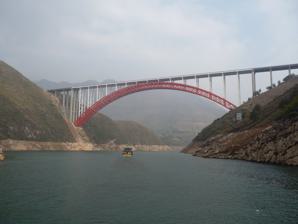
Building: Daning River Bridge
Country: China
Year built: 2009
Bridge in Chongqing, China Daning River Bridge 大宁河桥 Coordinates 31°06′49″N 109°53′23″E / 31.113528°N 109.889694°E / 31.113528; 109.889694 Carries G42 Hurong Expressway Crosses Daning River Locale Wushan , Chongqing , China Other name(s) Daninghe Bridge Characteristics Design Arch Bridge Material Steel/concrete Total length 681 metres (2,234 ft) Width 24.5 metres (80 ft) Longest span 400 metres (1,300 ft) Clearance above 219 metres (719 ft) History Opened 2009 Location The Daning River Bridge is an arch bridge near Wushan , Chongqing , China . The bridge opened in 2009 carrying traffic on the G42 Shanghai–Chengdu Expressway across the Daning River . The bridge spans 400 metres (1,300 ft) making it one of the longest arch bridges in the world . The bridge is also among the highest in the world however the reservoir created by the construction of the Three Gorges Dam has increased the height of the river below the bridge and the full 219 metres (719 ft) clearance is no longer visible. See also List of longest arch bridge spans List of highest bridges in the world External links Daninghe Bridge Hurong - highestbridges.com References Wikimedia Commons has media related to Daninghe River Bridge .